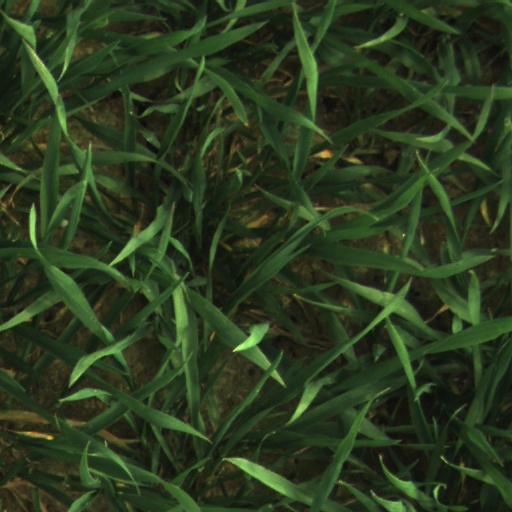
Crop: wheat